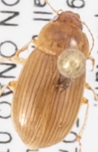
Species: Amara quenseli
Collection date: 2018-07-03
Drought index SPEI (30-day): -1.442
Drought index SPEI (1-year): -1.01
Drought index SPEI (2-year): -0.88